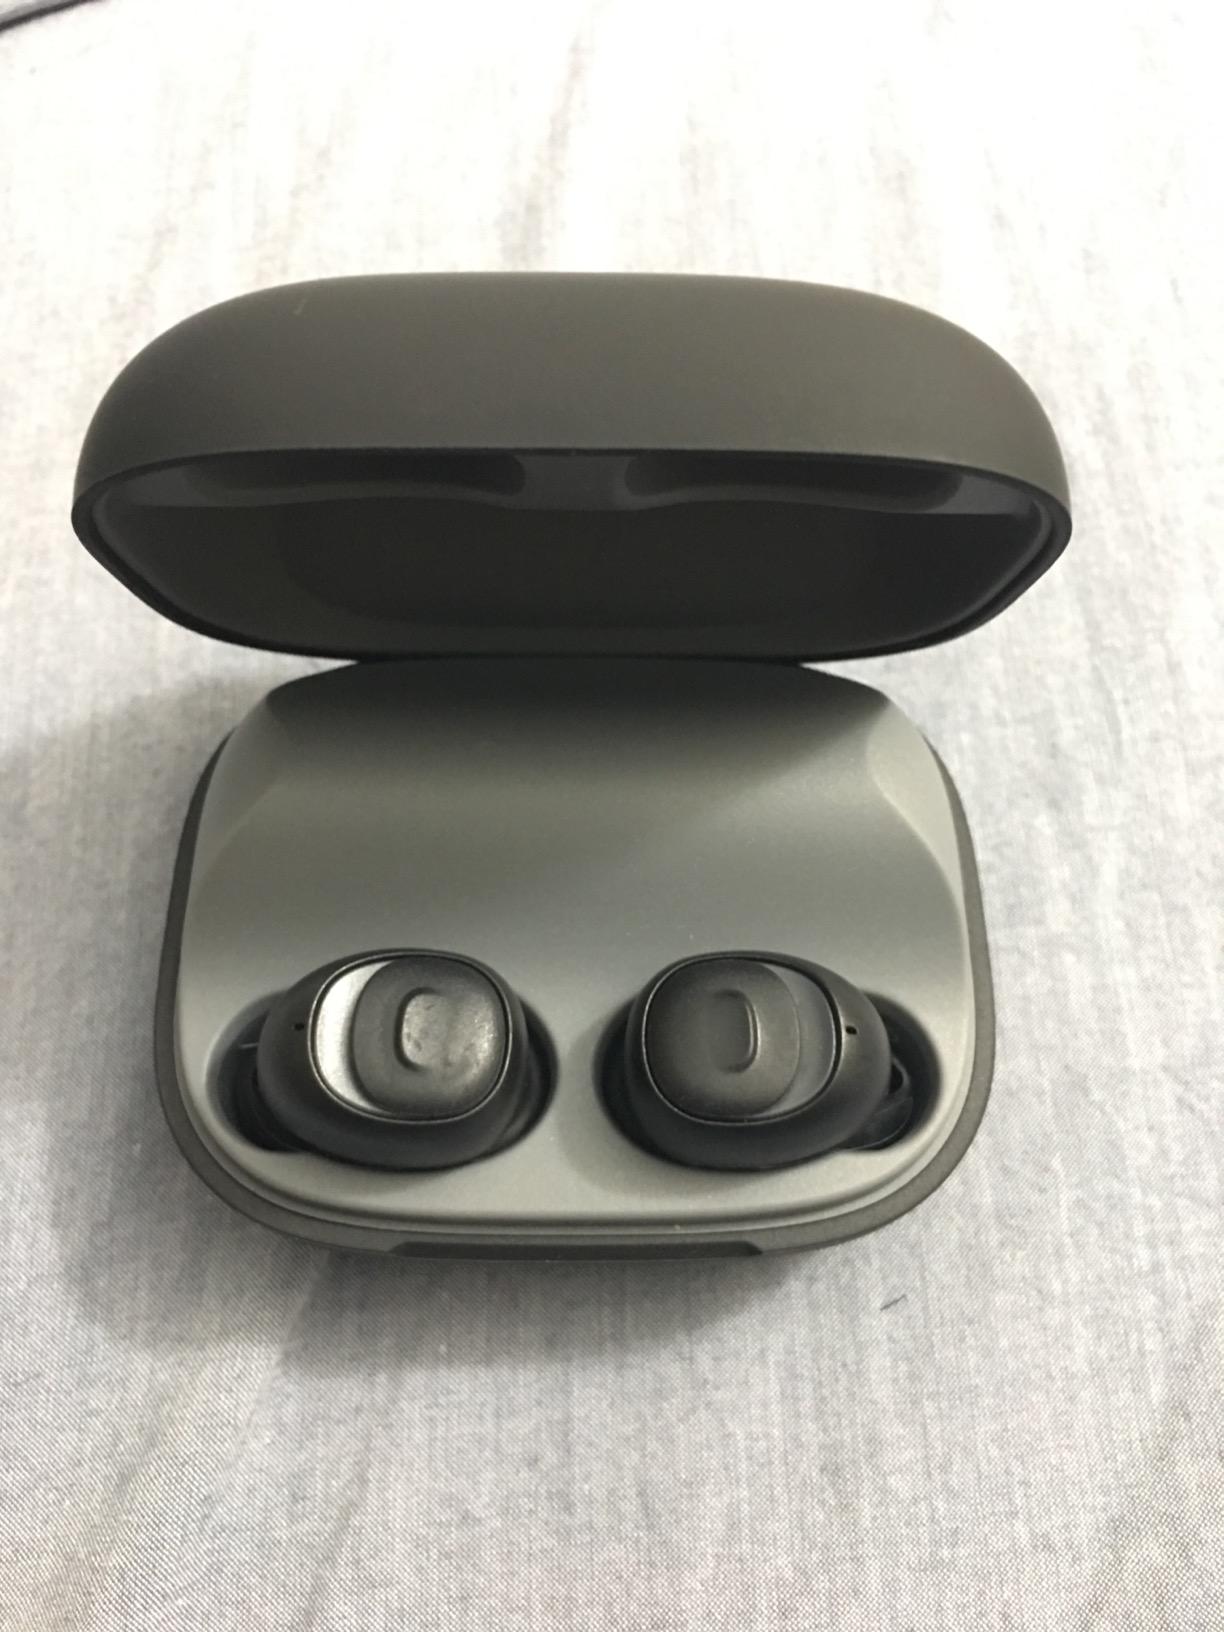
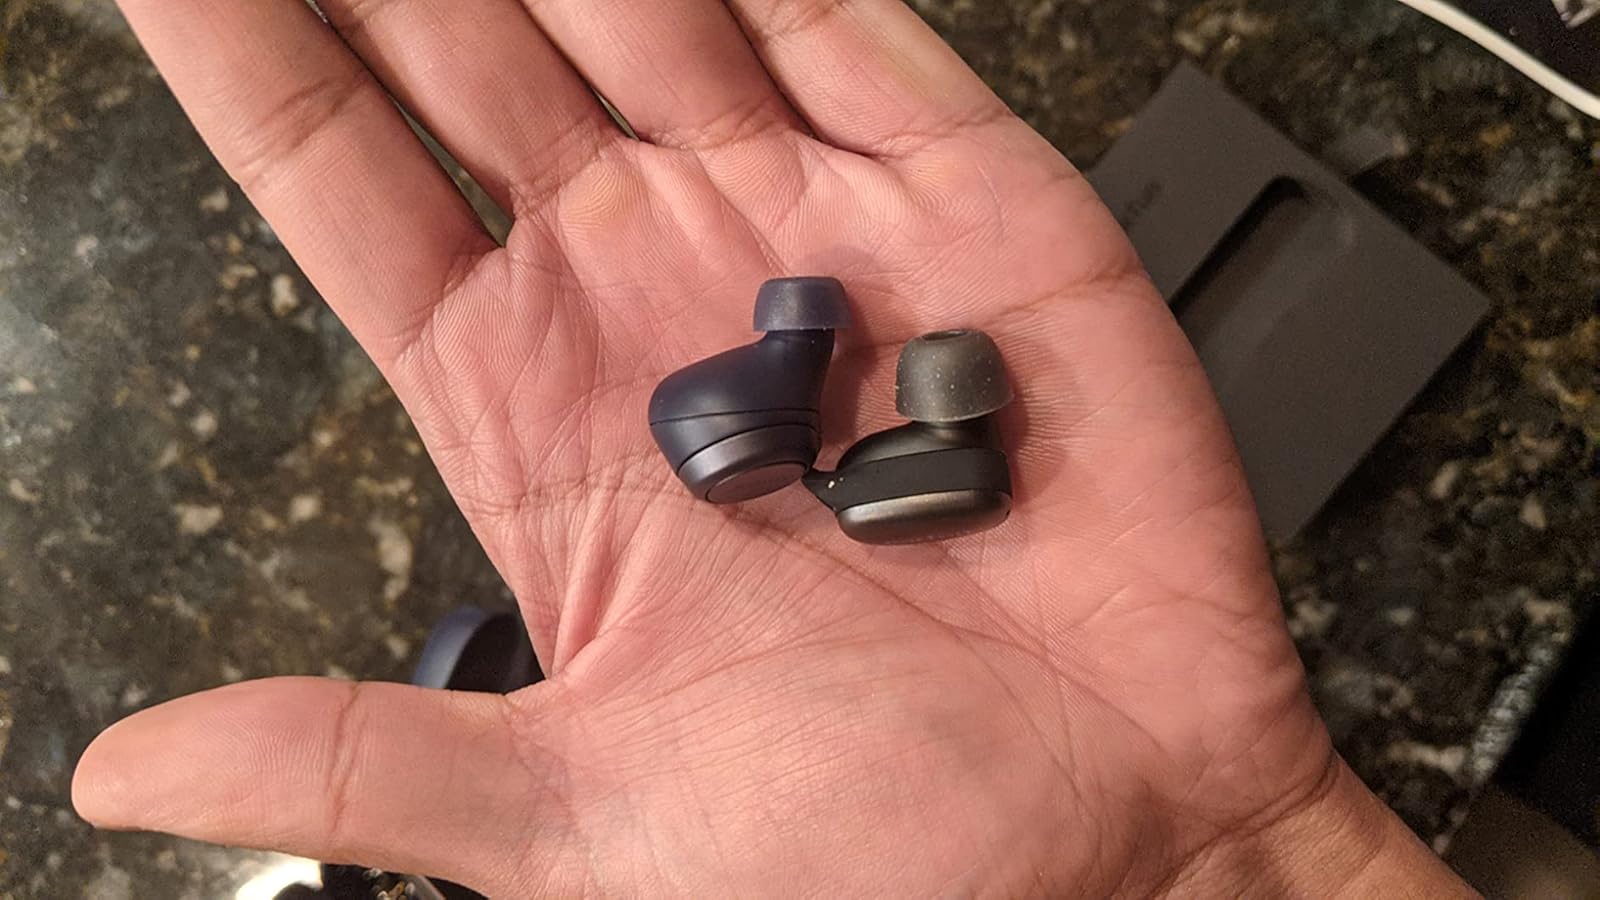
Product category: earbuds
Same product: no